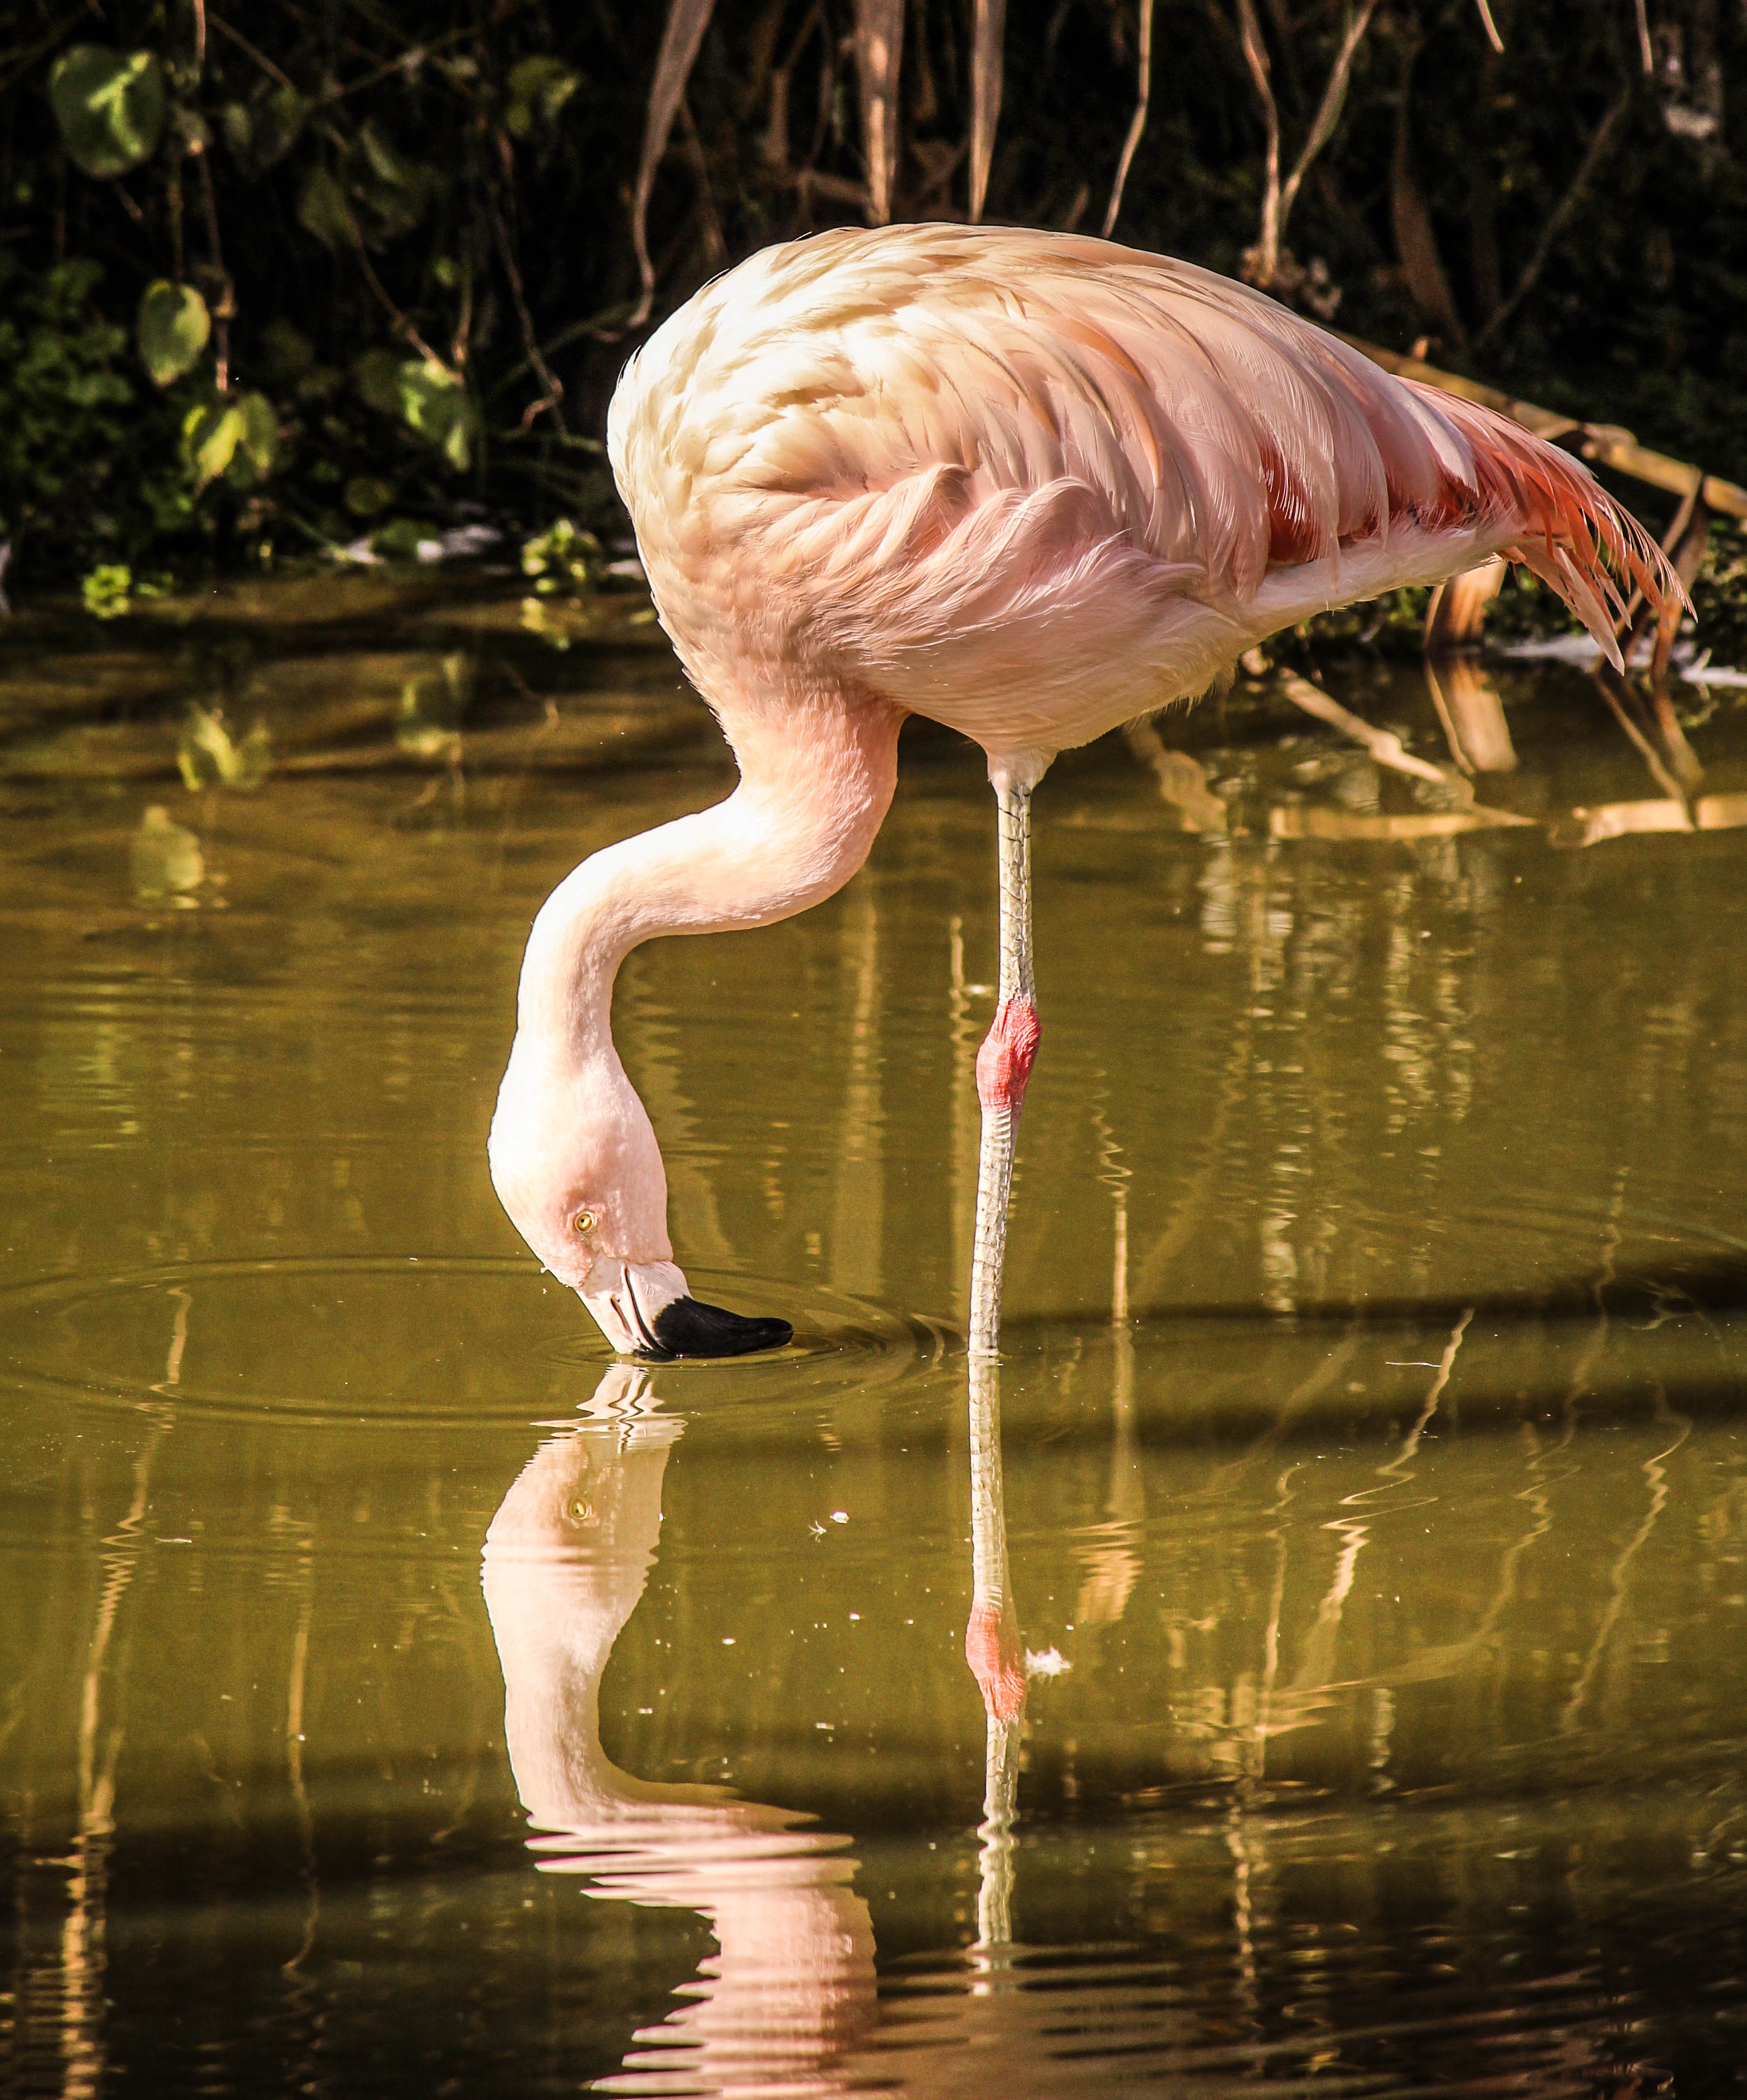
water, nature, outdoor, wilderness, bird, animal, wildlife, wild, reflection, beak, mammal, freedom, feather, avian, fauna, majestic, wading bird, flamingo, wings, vertebrate, creature, water bird, pink feathers